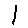
Label: 1